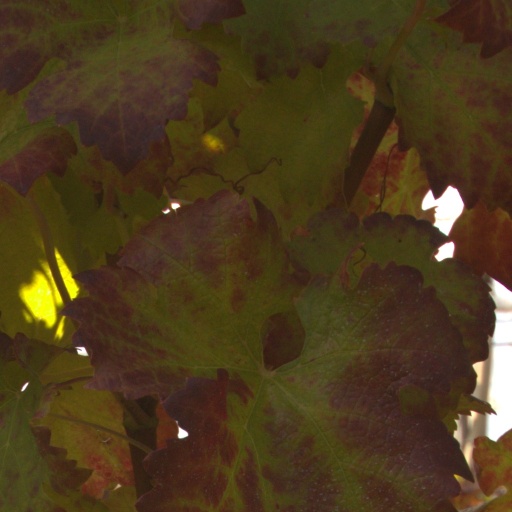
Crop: grape